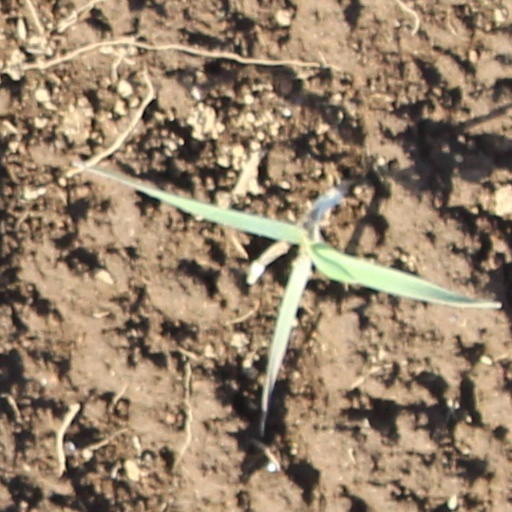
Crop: wheat